Beautiful nuthatch

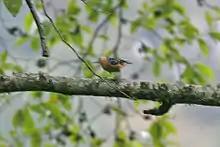
In natural habitat in Bhutan

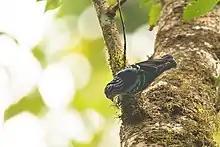
A beautiful nuthatch at Eagle Nest sanctuary, India.

This species lives in the eastern Himalayas, and has been reported in several scattered sites across Southeast Asia, in the northwest of Vietnam and in central Laos. Its range stretches west into the northeast of India, where it was reported seen near Darjeeling in West Bengal, but not since 1933. It is present in Bhutan, and in the Indian states of Sikkim (in the town of Rangpo), in Meghalaya (in the Khasi Hills), in Assam (in the Dima Hasao district), in the south of Arunachal Pradesh, and in Manipur and Nagaland. Its presence in Bangladesh is uncertain but it is found further east in the north of Burma, in Chin State (in the Chin Hills–Arakan Yoma montane forests), the Sagaing Region, in Kachin State and in Shan State. Data on the bird from Laos is erratic, but there are reports of sightings north of Phou Kobo, and of large numbers of the species wintering in the center of the country in the pristine wilderness of Nakai–Nam Theun. There are also reports of sightings in the southeast of China’s Yunnan province, in northern Thailand and in northwestern Vietnam. Its residential and breeding range is estimated to cover .